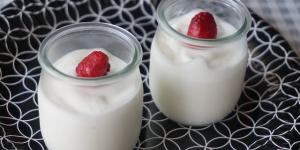
mousse de yogur